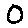
Label: 0